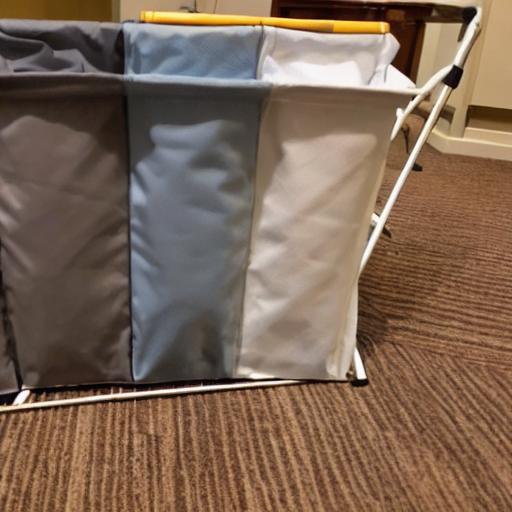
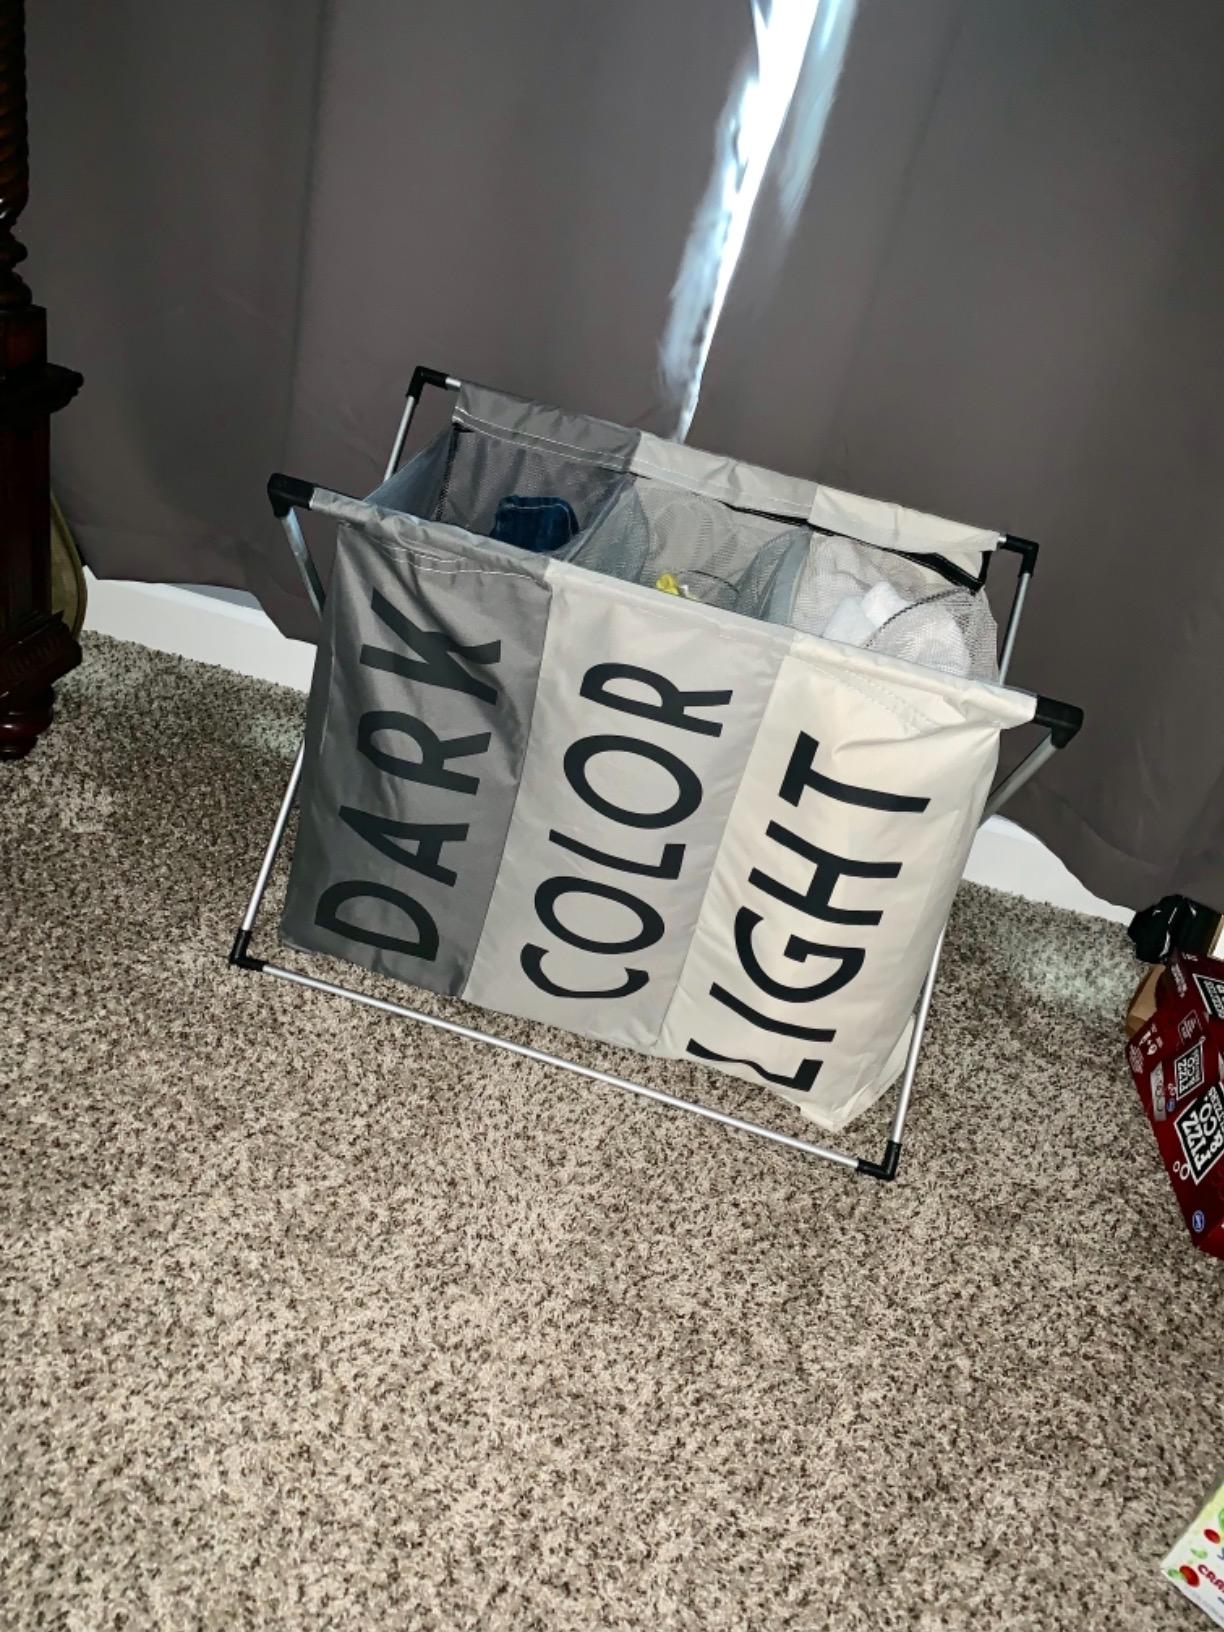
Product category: items_hamper
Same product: no